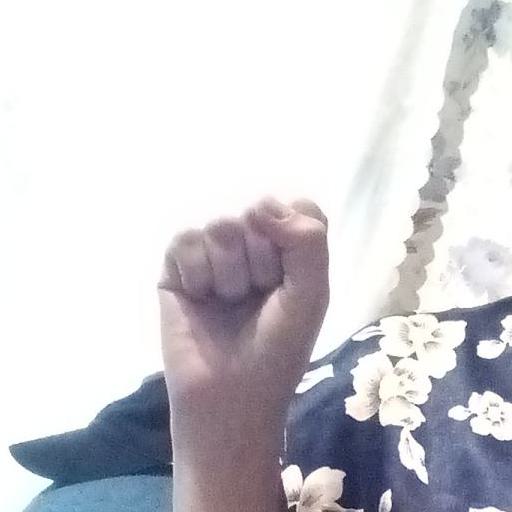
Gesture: fist